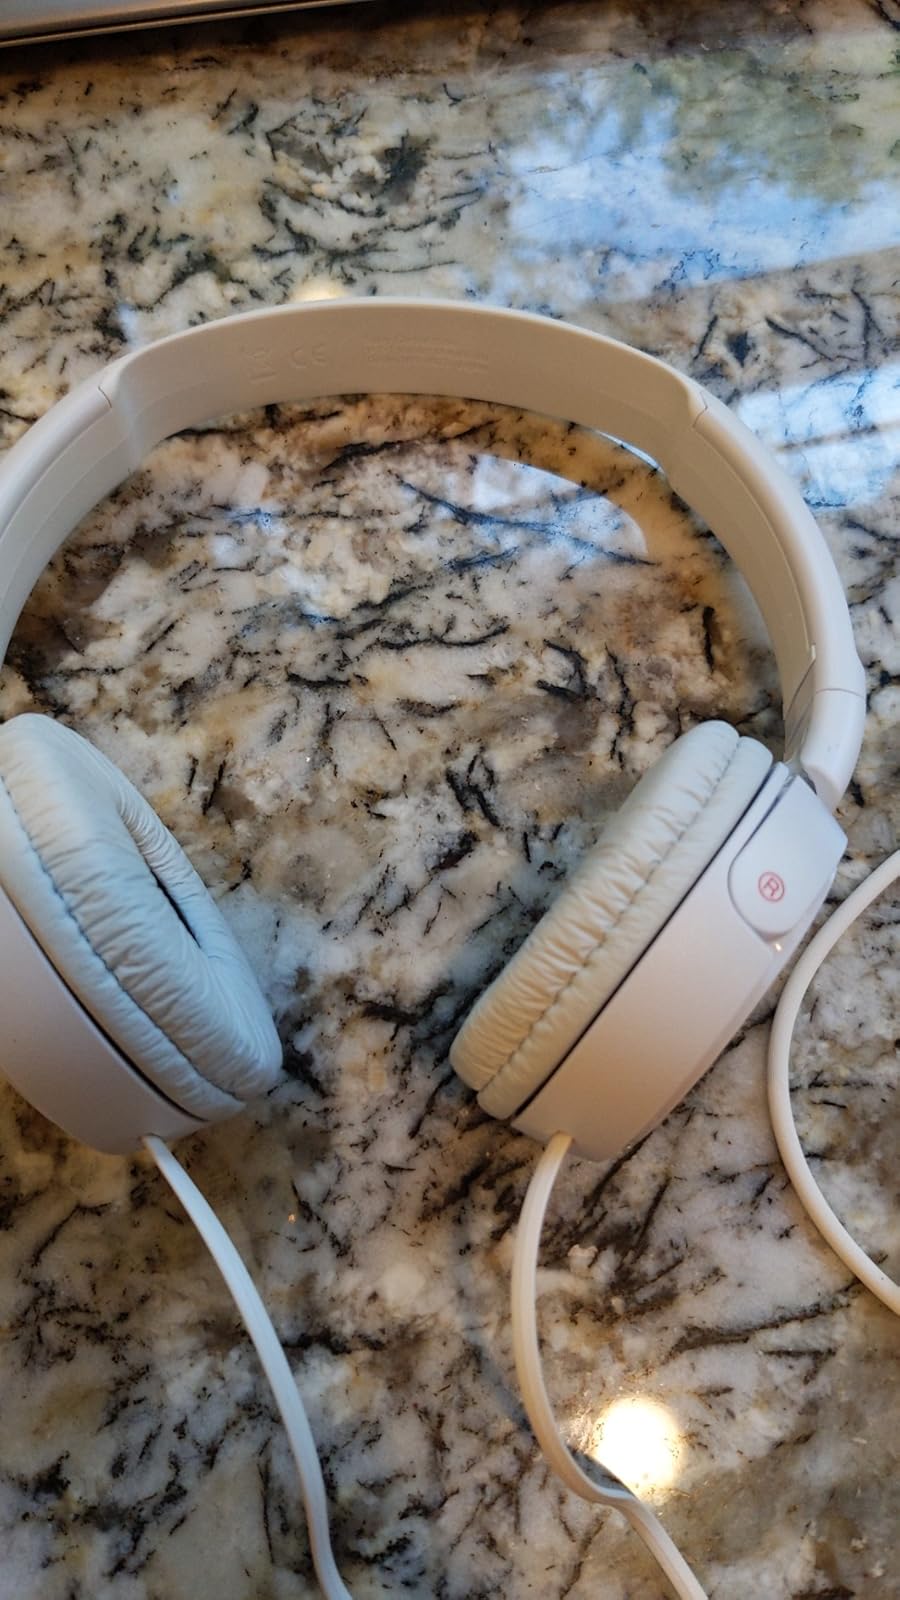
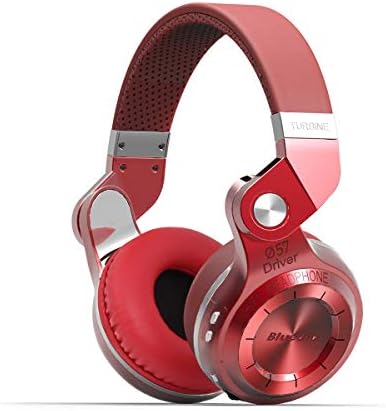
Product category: headphones
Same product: no